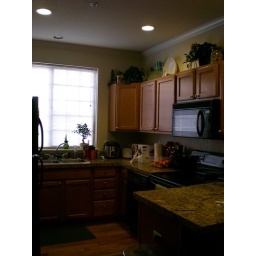
The kitchen of my living house in Denver